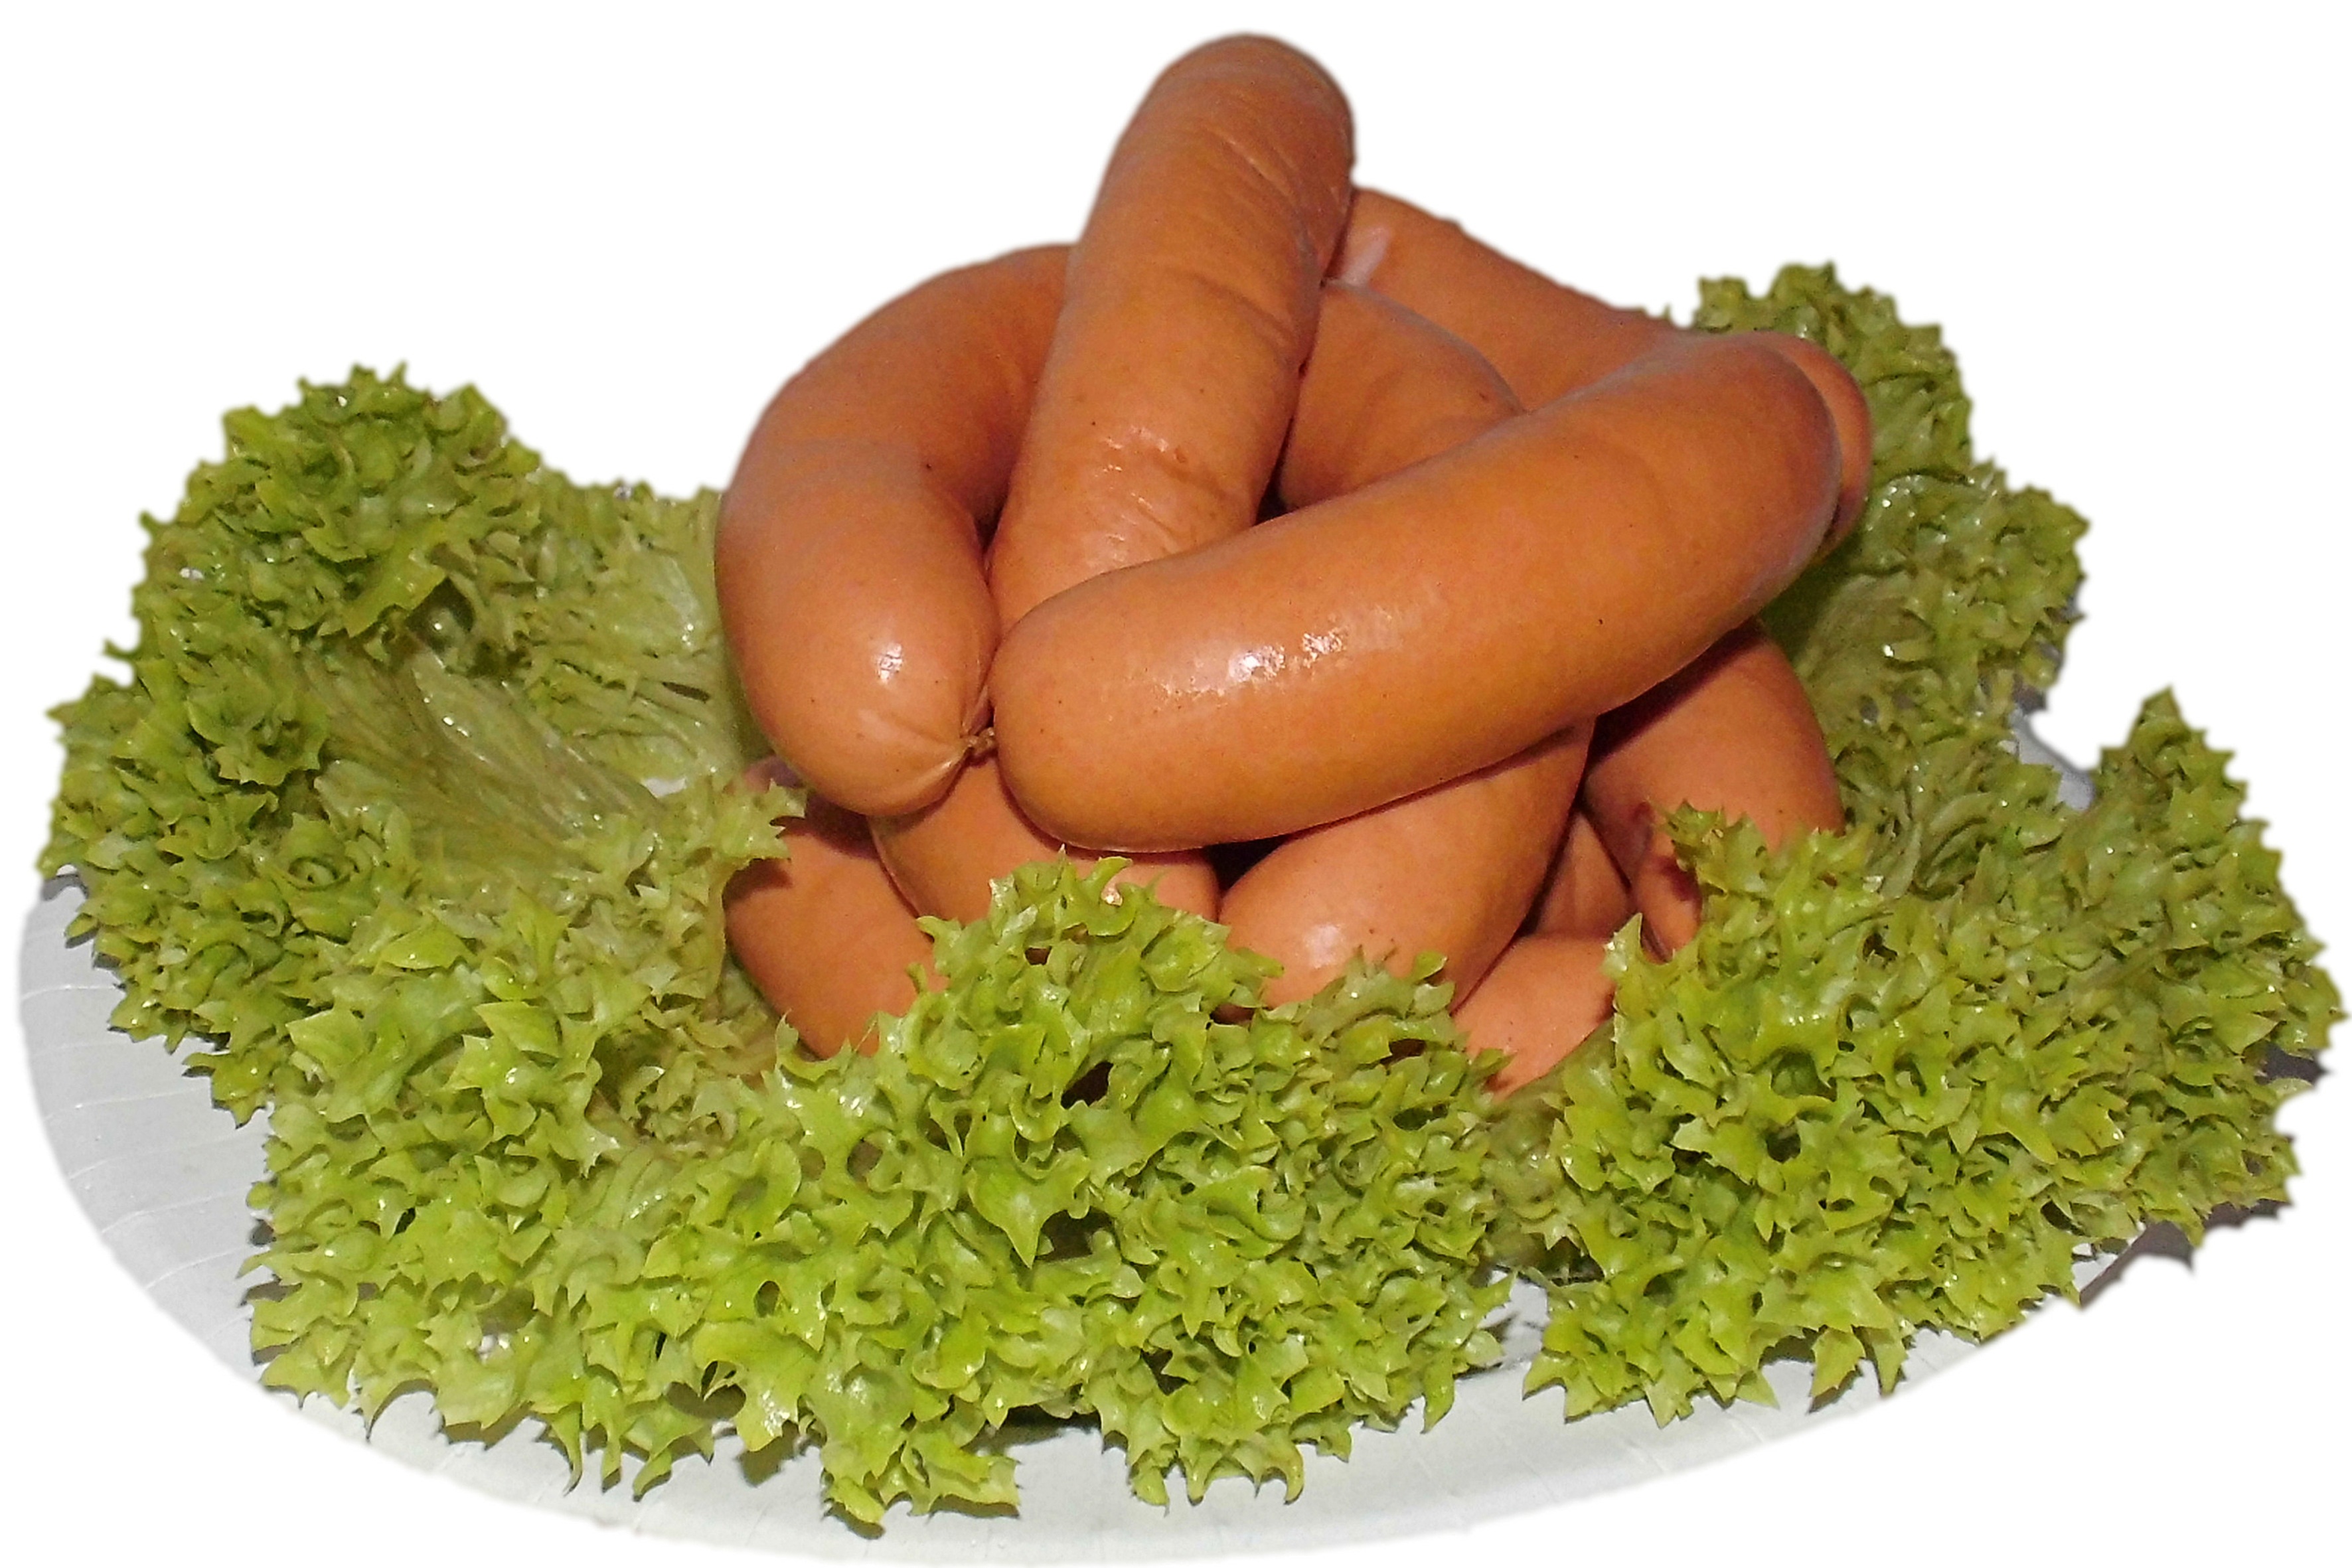
dish, food, herb, produce, vegetable, eat, sausage, nutrition, crisp, sausages, bockwurst